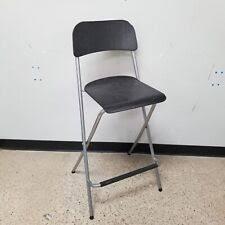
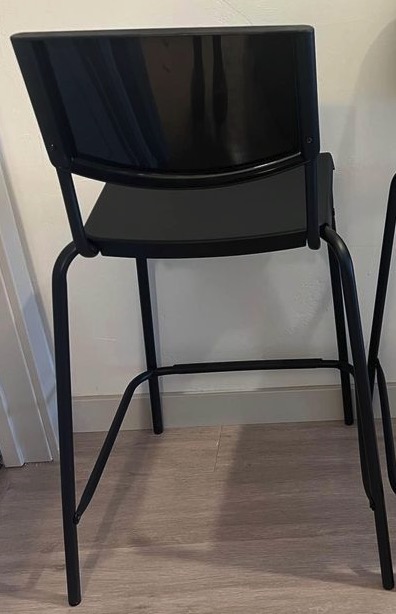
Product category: stool
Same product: no